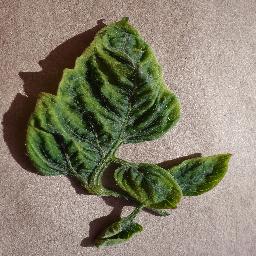
Label: Tomato___Tomato_Yellow_Leaf_Curl_Virus